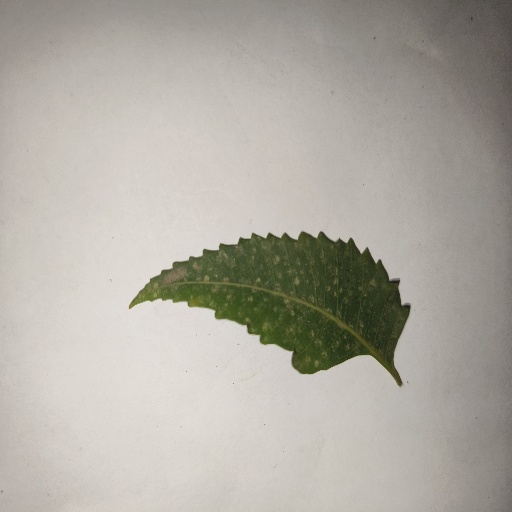
Species: Neem
Leaf condition: Powdery Mildew